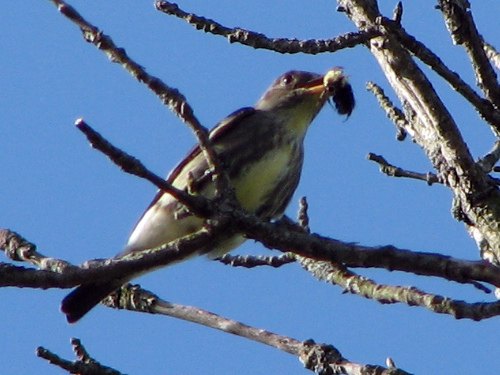
a bird has a white belly, a bright orange bill, and a vent that is bright white.
this bird's underside is yellow with brown spots and the beak is short but spark and the head is medium sized compared to the body.
this medium to large brown bird has a light green circle of feathers on its belly and a long grey tail.
this bird has a speckled belly and breast with a short pointy bill.
bird with its head size proportional to its body size, with gray crown and nape, and black inner and outer rectrices
this bird has wings that are black and has a white belly
this small bird is mostly grey with a white chest and yellow beak.
this smallish medium bird has a short dark gray tail, a yellow and white underbelly with some dark gray feathers, a dark gray back, brown eyes, and a triangular sharp orange beak.
the bird has a round dark colored eye, a yellow and gray belly, and a gray eye brown.
a small bird with a light tan chest and belly, yellow beak and dark brown wings, crown and cheeks.
Species: Olive Sided Flycatcher